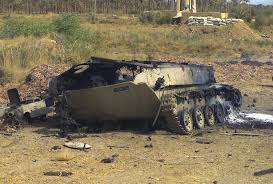
Label: BMP-2